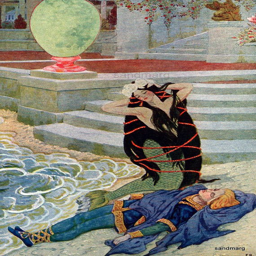
illustration of the little mermaid & male by author .